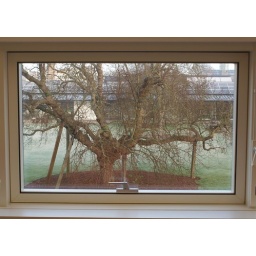
Daily shoot assignment 449: Use a window or a door as a frame for your subject today in a photograph.